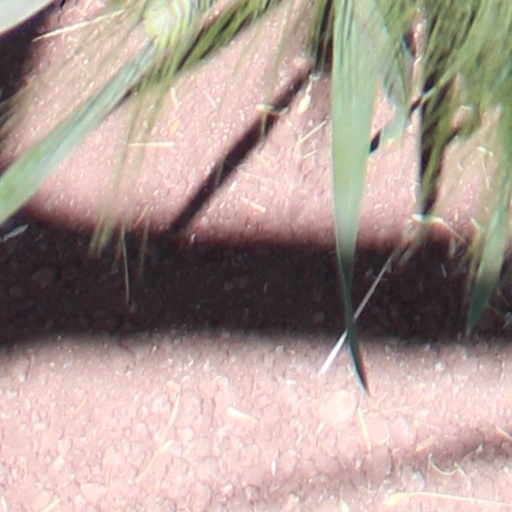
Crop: wheat